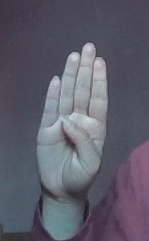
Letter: kaaf